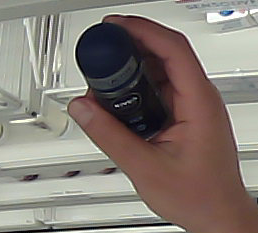
Product: nivea_rollon